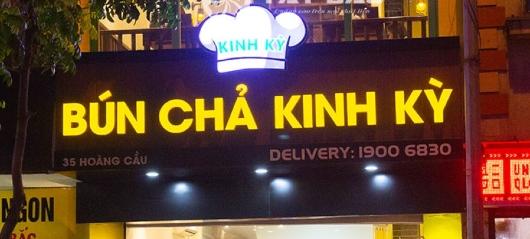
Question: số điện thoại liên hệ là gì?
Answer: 19 006 830